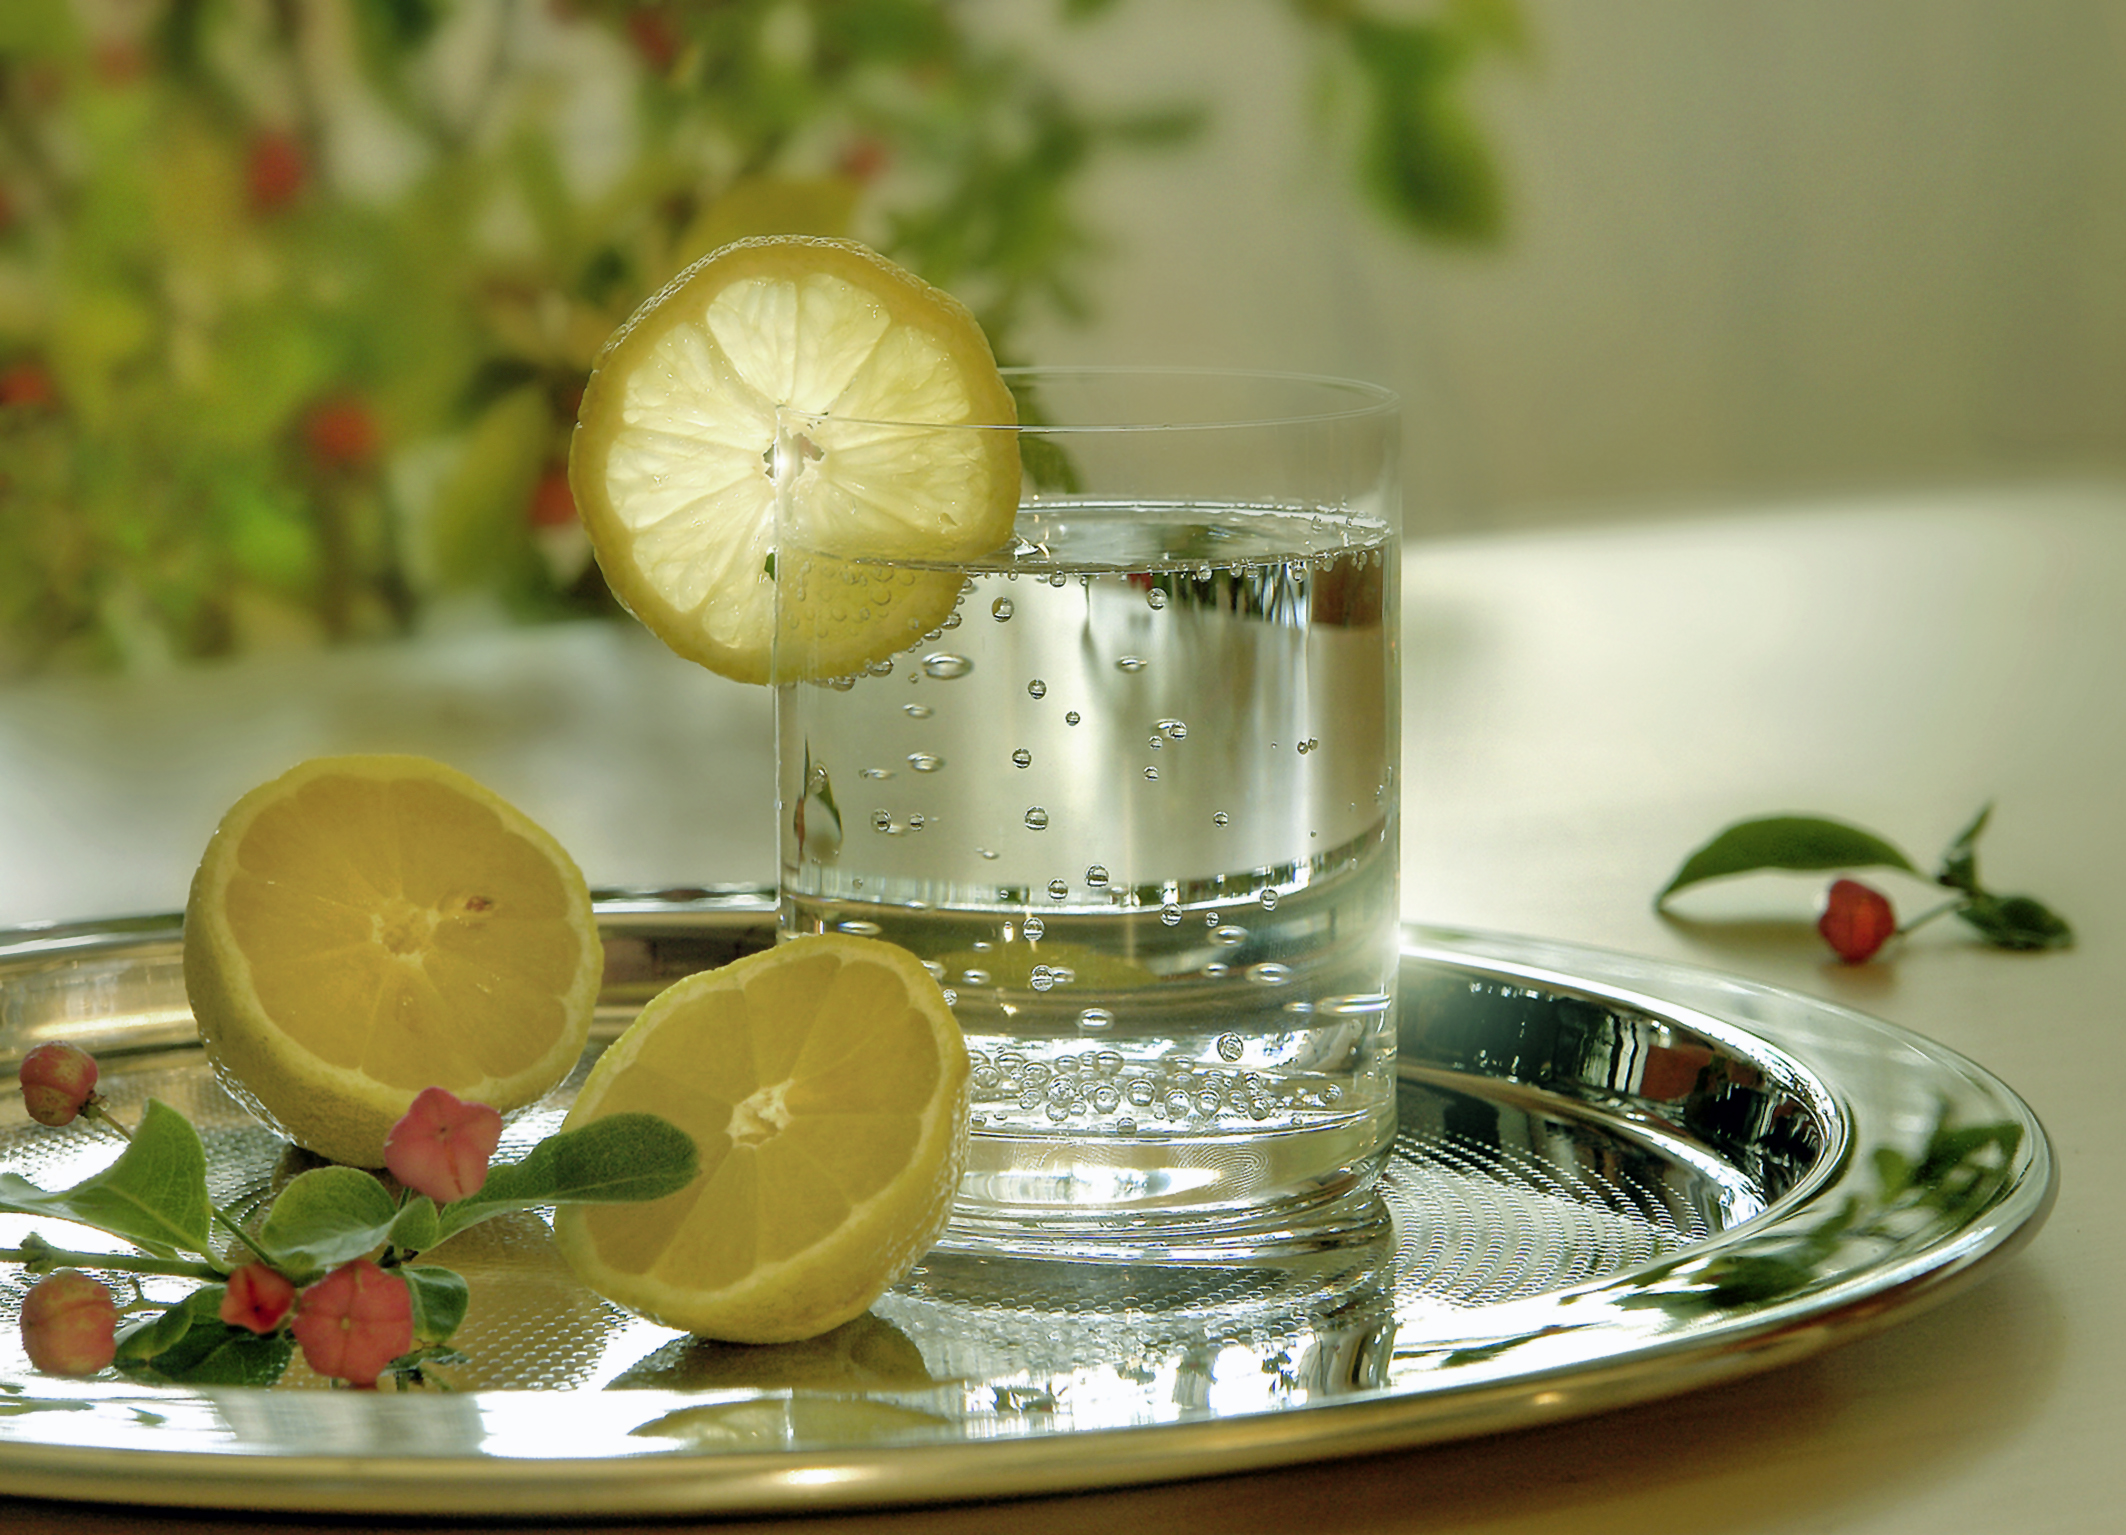
lemon, yello, water, red, Lemon wedges, tablet, silver, plant, tableware, liquid, drinkware, stemware, dishware, cocktail, ingredient, aperitif, fluid, highball glass, barware, serveware, citrus, alcoholic beverage, ti punch, fruit, drink, champagne stemware, classic cocktail, food, plate, cocktail garnish, lime, soft drink, juice, glass, meyer lemon, caipirinha, white wine, key lime, sweet lemon, non alcoholic beverage, wine glass, garnish, dessert wine, distilled beverage, produce, natural foods, platter, wine cocktail, event, alcohol, liqueur, sour, gin and tonic, Transparent material, still life photography, mojito, herb, limeade, spritzer, beer cocktail, champagne cocktail, la carte food, flowering plant, punch, grapevine family, vitis, still life, saucer, citron, Snifter, grape